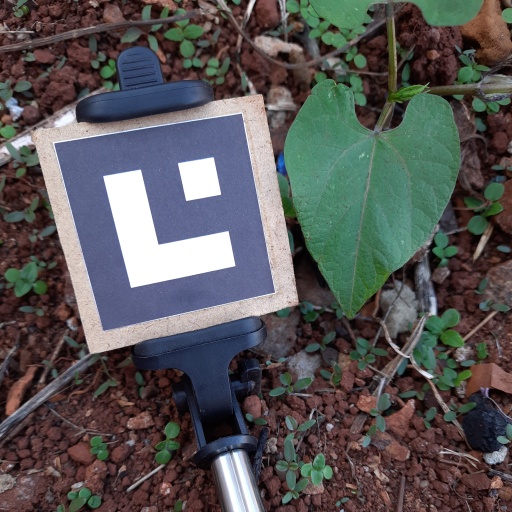
Observations: wavy surface, eating holes in the edge, under shade